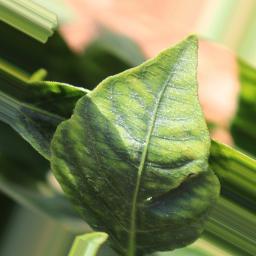
Label: nutritional